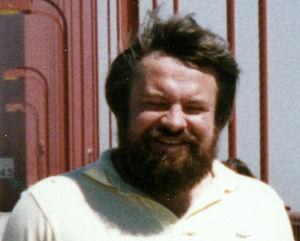
Marek Karpinski est un informaticien et mathématicien connu pour ses recherches en théorie d'algorithmes et leurs applications, en optimisation combinatoire, en théorie de la complexité et en fondations mathématiques d'informatique. Il a fait des recherches et de l'enseignement dans diverses universités européennes et américaines. Il est le lauréat de plusieurs prix de la recherche dans ces domaines.